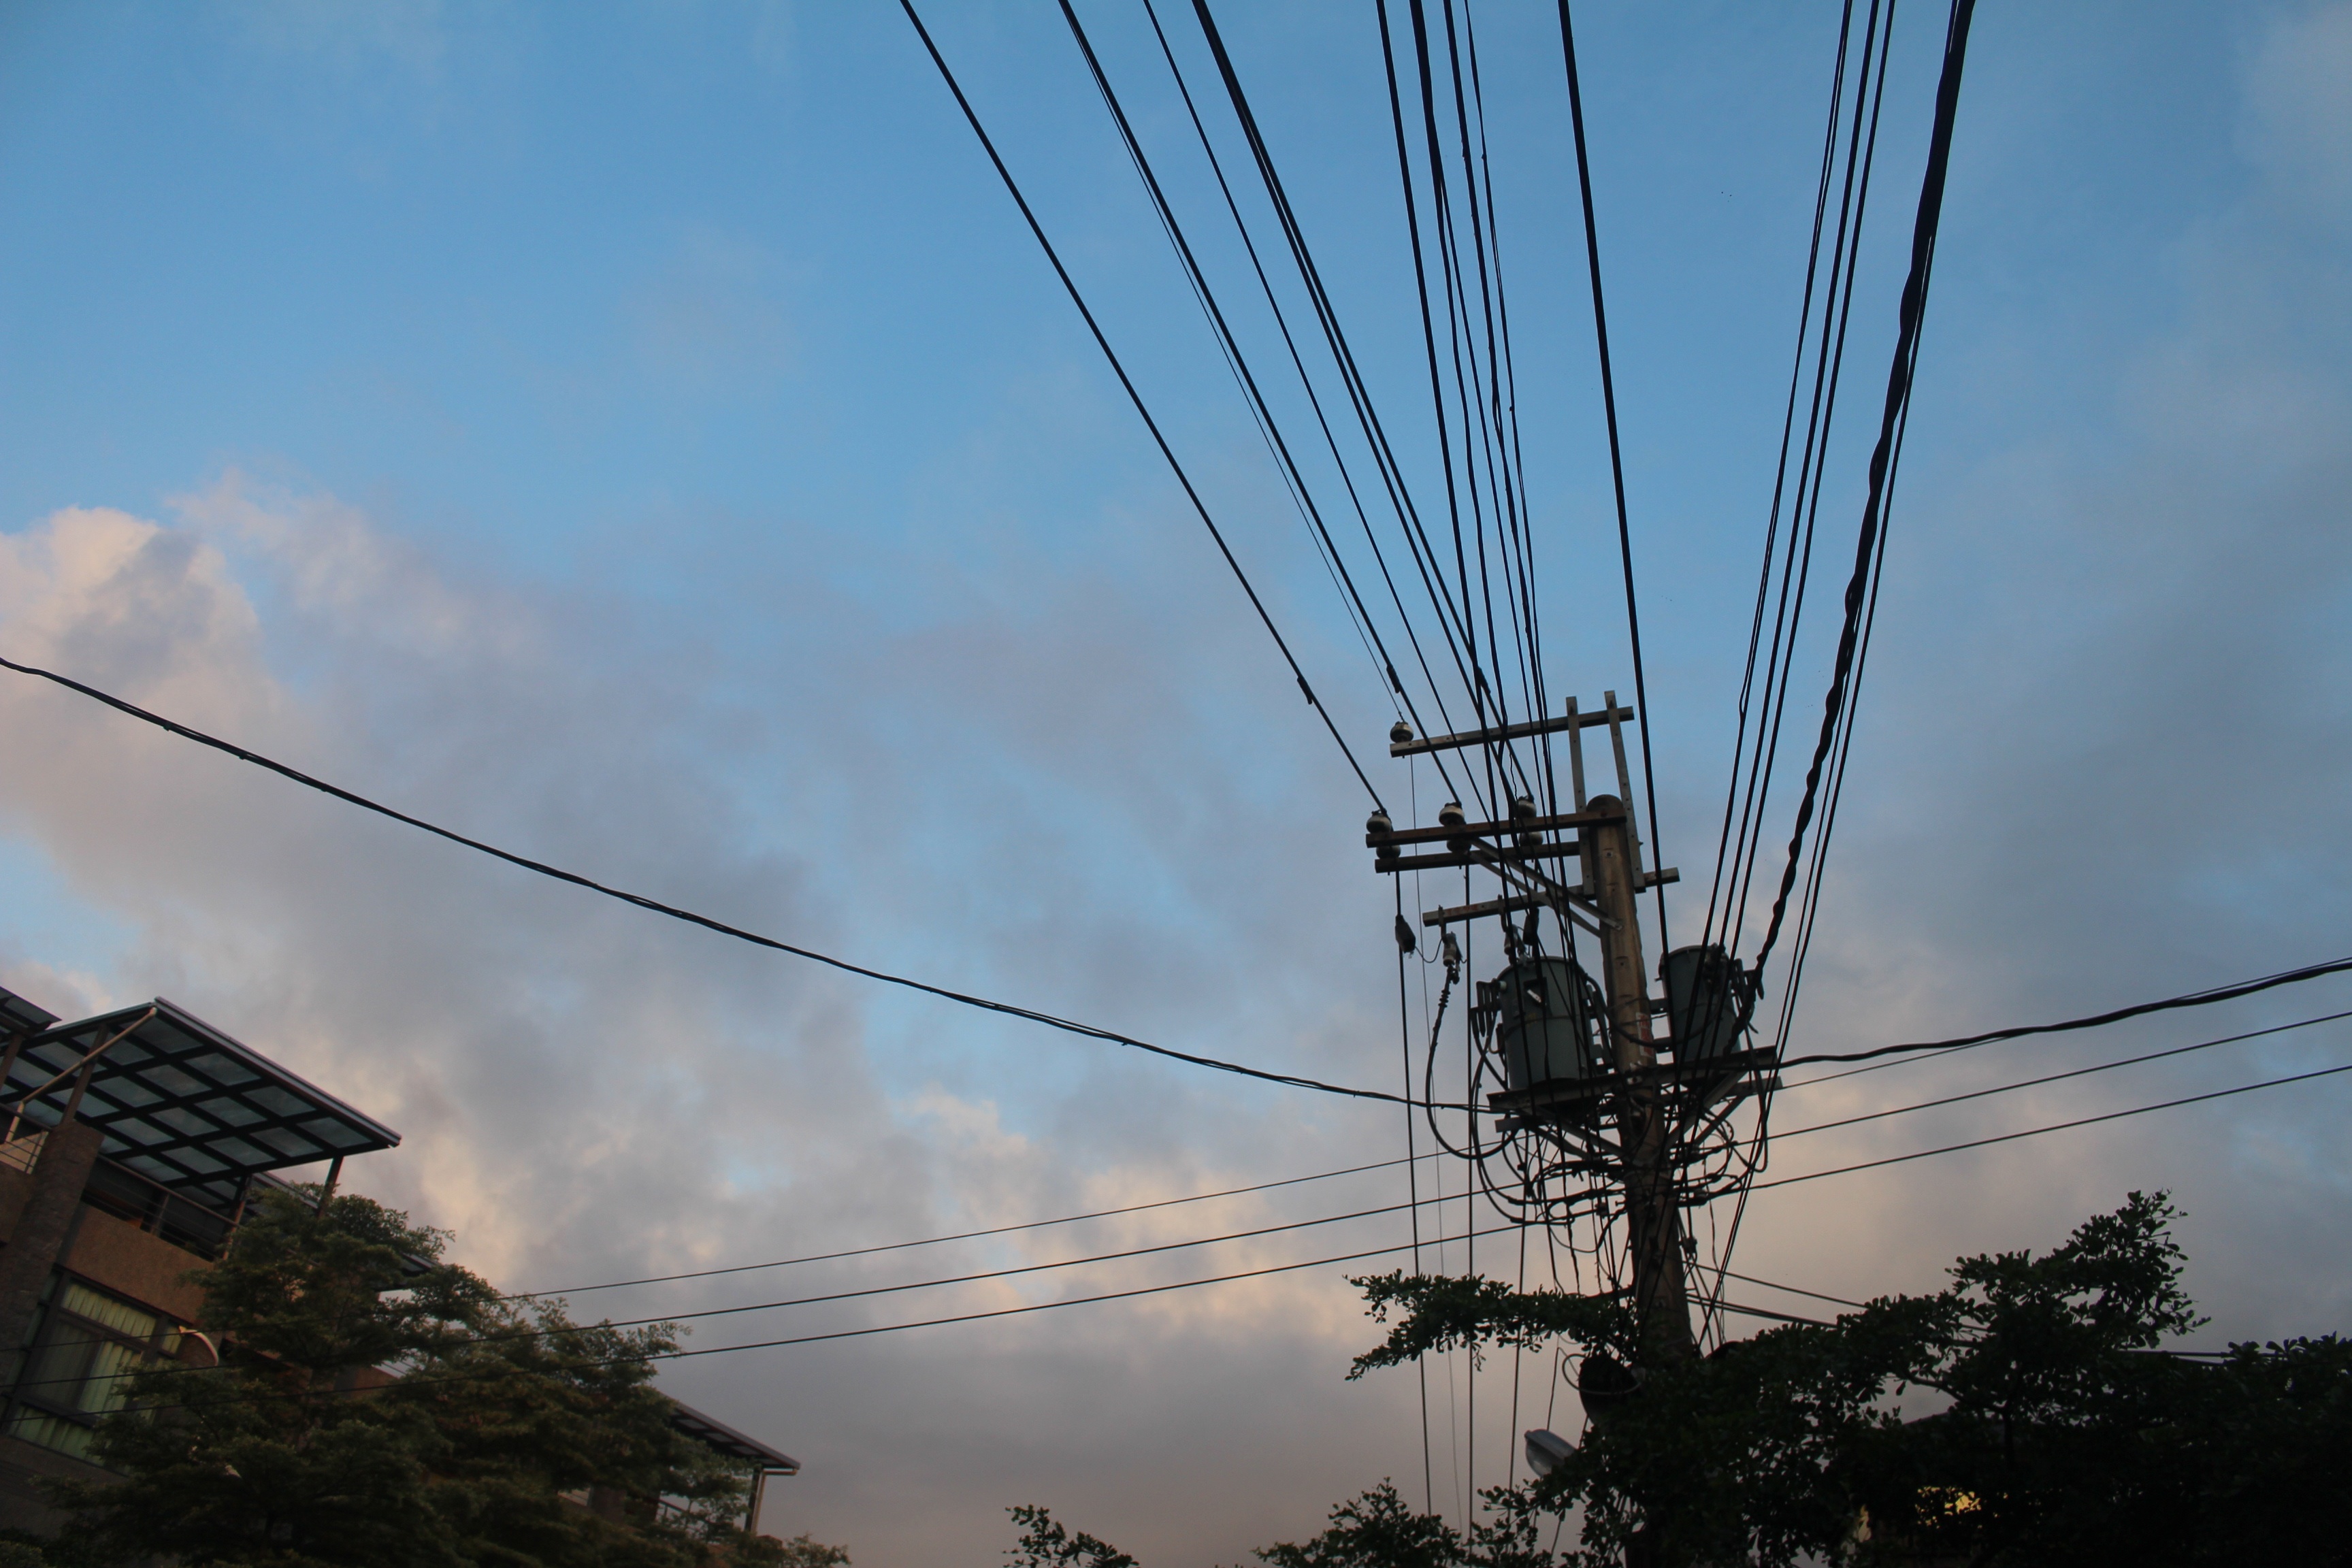
cloud, sky, line, tower, mast, electricity, transmission tower, residential area, electrical supply, overhead power line